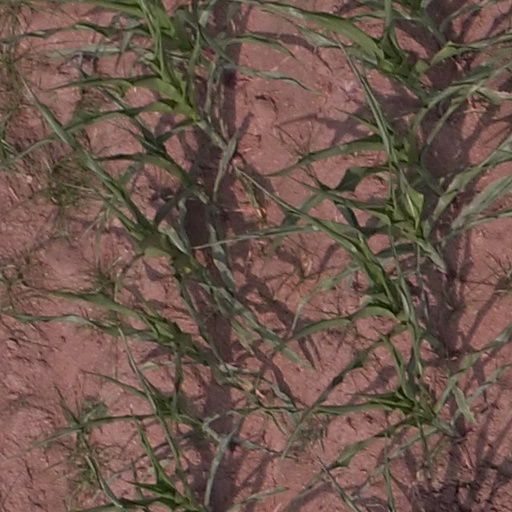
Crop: maize; corn